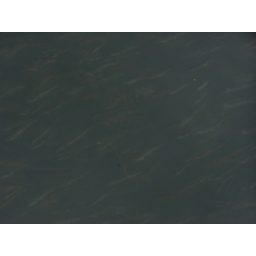
small fish beside the boat at harbour